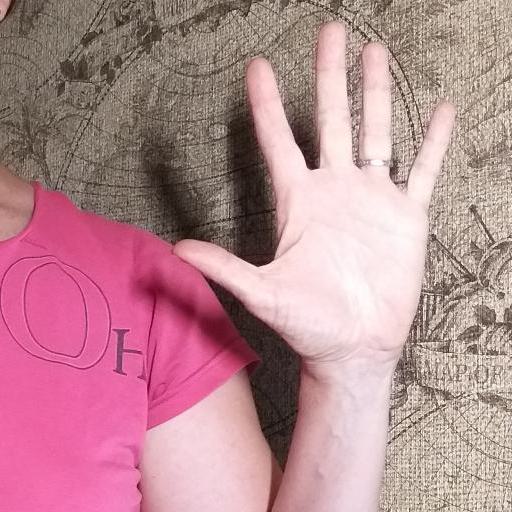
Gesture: palm